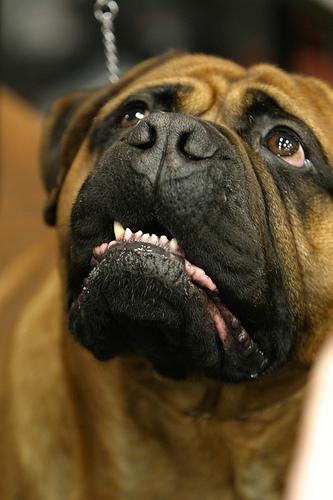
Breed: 231-n000077-bull_mastiff